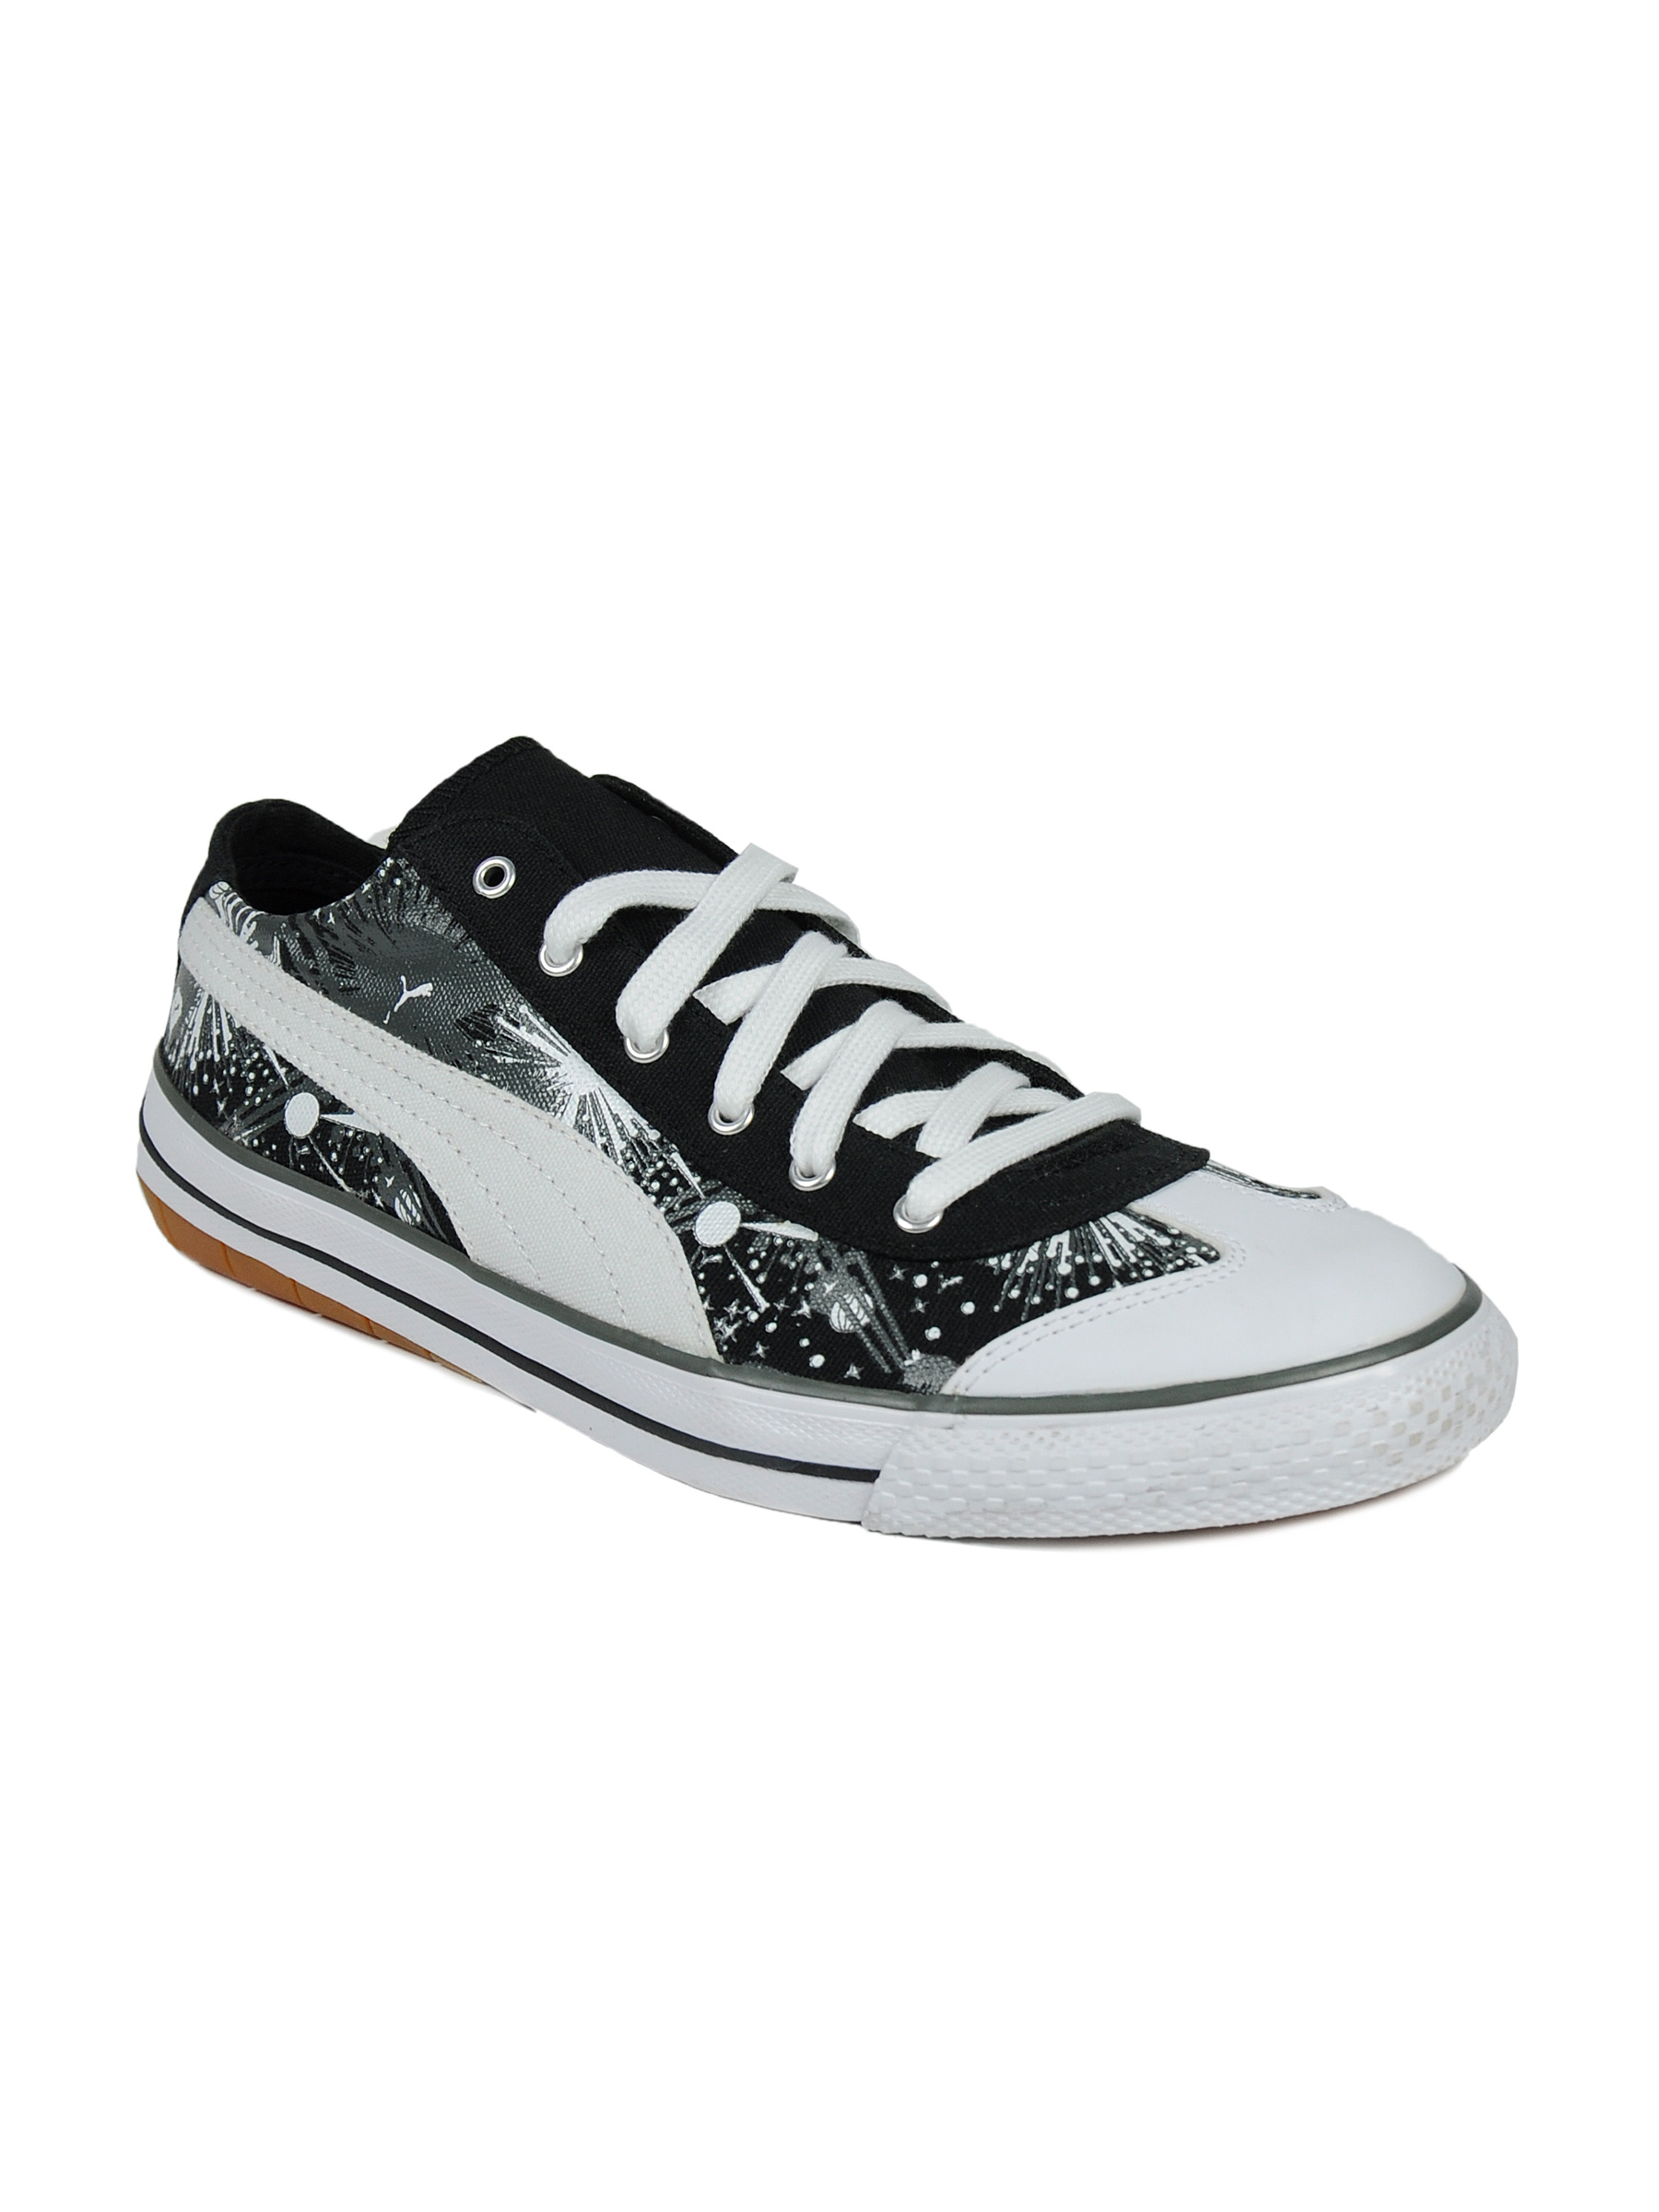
Puma Men 917 Lo Feuer Black Casual Shoes
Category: Footwear / Shoes / Casual Shoes
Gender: Men
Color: Black
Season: Fall 2011
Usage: Casual